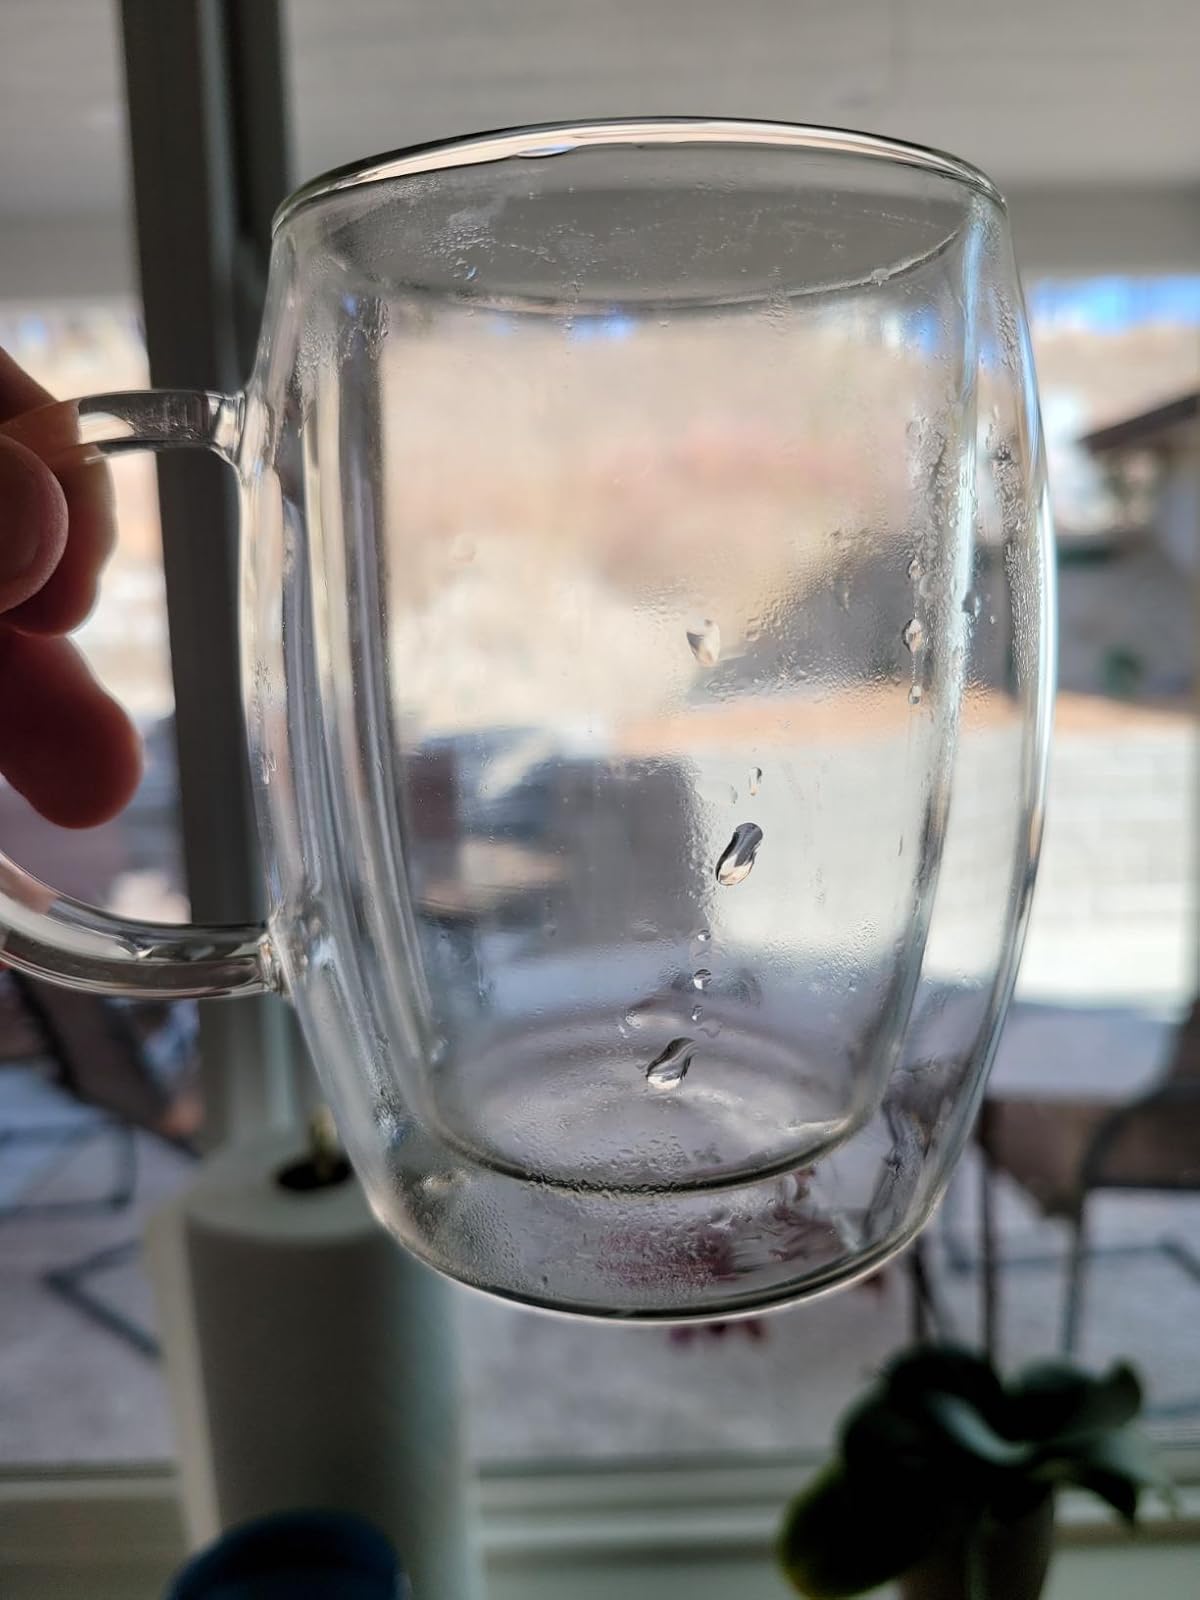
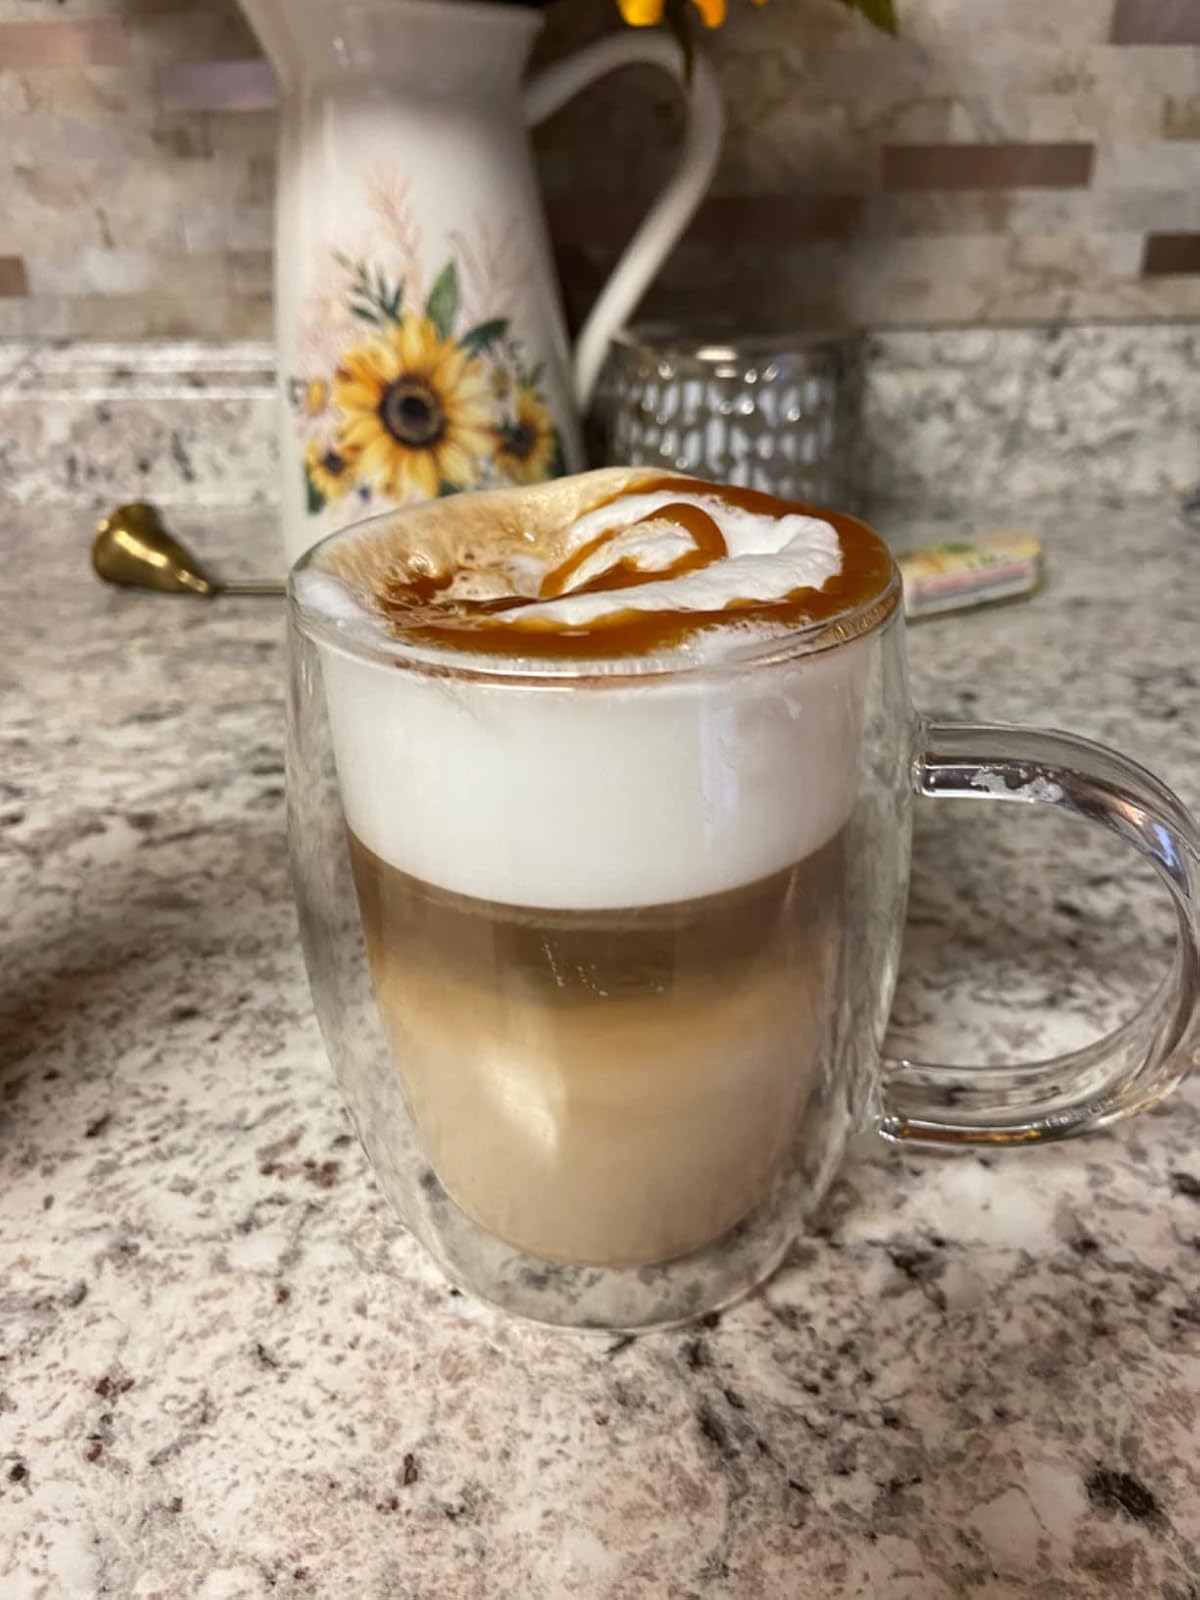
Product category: items_mug
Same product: yes